Residential water use in the U.S. and Canada

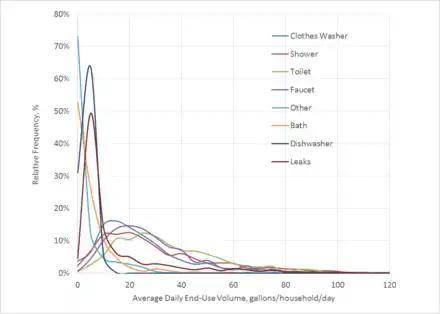
Distribution of average end use volumes across 762 households in the U.S. and Canada - Based on Water Research Foundation study

Residential indoor water use can vary considerably across households depending on the number of residents (or more specifically, on the size and family composition of each household) and other circumstances (both systematic and random). It also depends on the contribution of the various domestic purposes of water use to the variability of total indoor use. The distributions of the observed average daily volumes for eight major end uses of water also shows considerable variability and a skew toward the right hand tails of the distributions (the data on the figure with distributions of end use volumes are truncated at 120 gpd to enhance the separation of the distribution graphs; in order to include all observations within the right tail of the distributions would require extending the horizontal scale to 560 gpd (to capture the maximum observed volumes of 553 gphd for leaks, 345 gphd for faucets and 223 gphd for toilets). Among the eight indoor end uses, five (i.e., leaks, toilet flushing, showering, clothes washing and faucet use) show pronounced right skew in their distributions that contributes to the “fatter” and longer right-hand tail in total indoor use. Significant reductions in some end uses of water could be achieved not only through the adoption of efficient technologies (i.e., fixtures and appliances) but also through consumers' small behavioral changes to reduce water use and wastage and by eliminating customer side leakage through automated metering and leak alert programs.